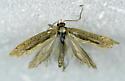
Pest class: diamondback_moth